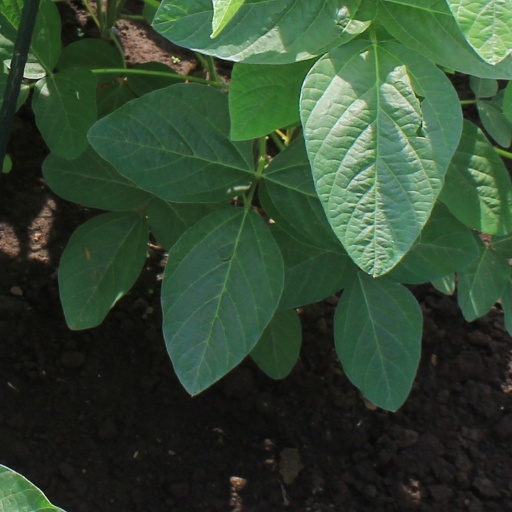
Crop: soybean